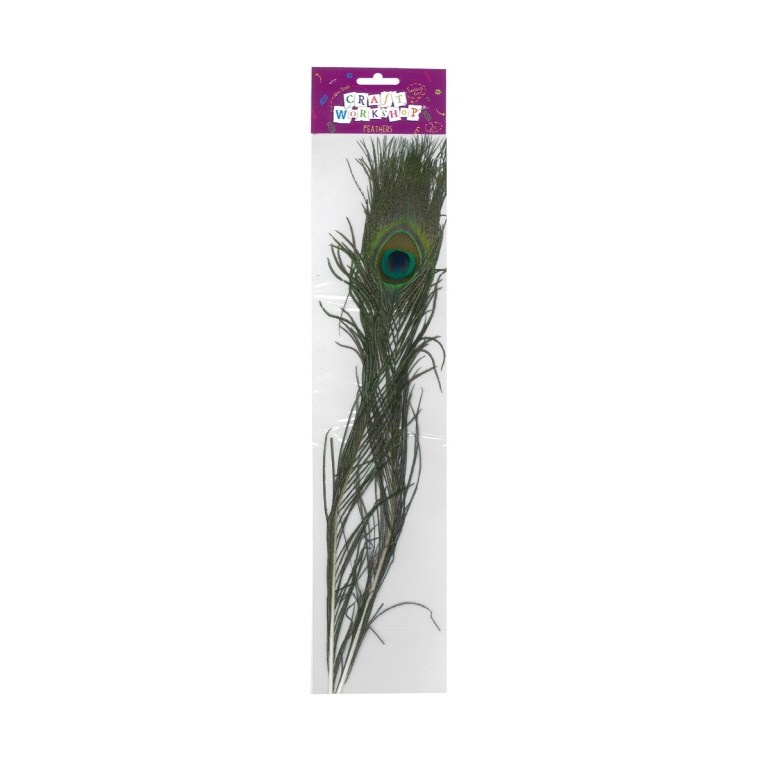
[AVA] OCF4699 CRAFT FEATHER PEACOCK 38-43CM 1PC
OCF4699 CRAFT FEATHER PEACOCK 38-43CM 1PC
Brand: NEWLOCAL
Category: Arts & Entertainment > Hobbies & Creative Arts > Arts & Crafts > Art & Crafting Materials > Embellishments & Trims > Feathers > Peacock Feathers